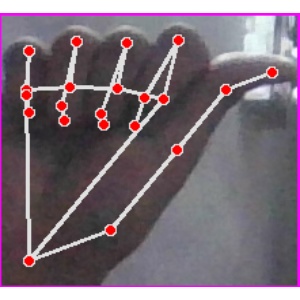
अक्षर: छ